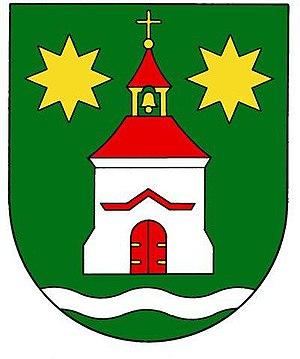
Radětice est une commune du district de Tábor, dans la région de Bohême-du-Sud, en République tchèque. Sa population s'élevait à 231 habitants en 2017.